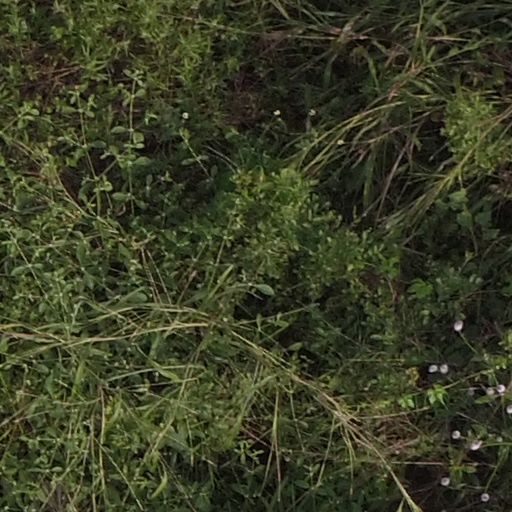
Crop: maize; corn